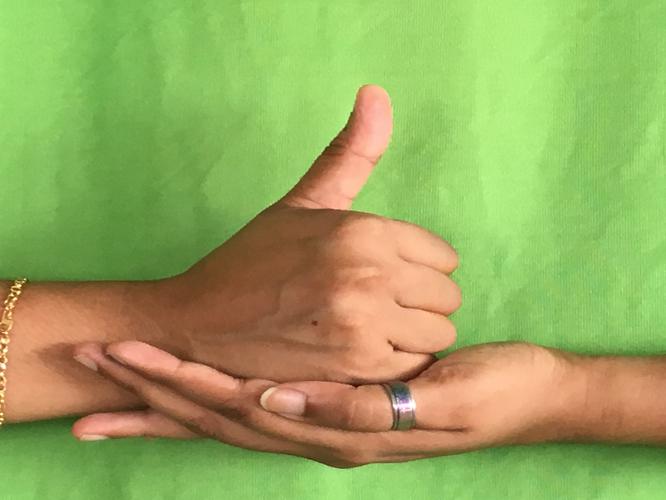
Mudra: Shivalinga
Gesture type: double_hand